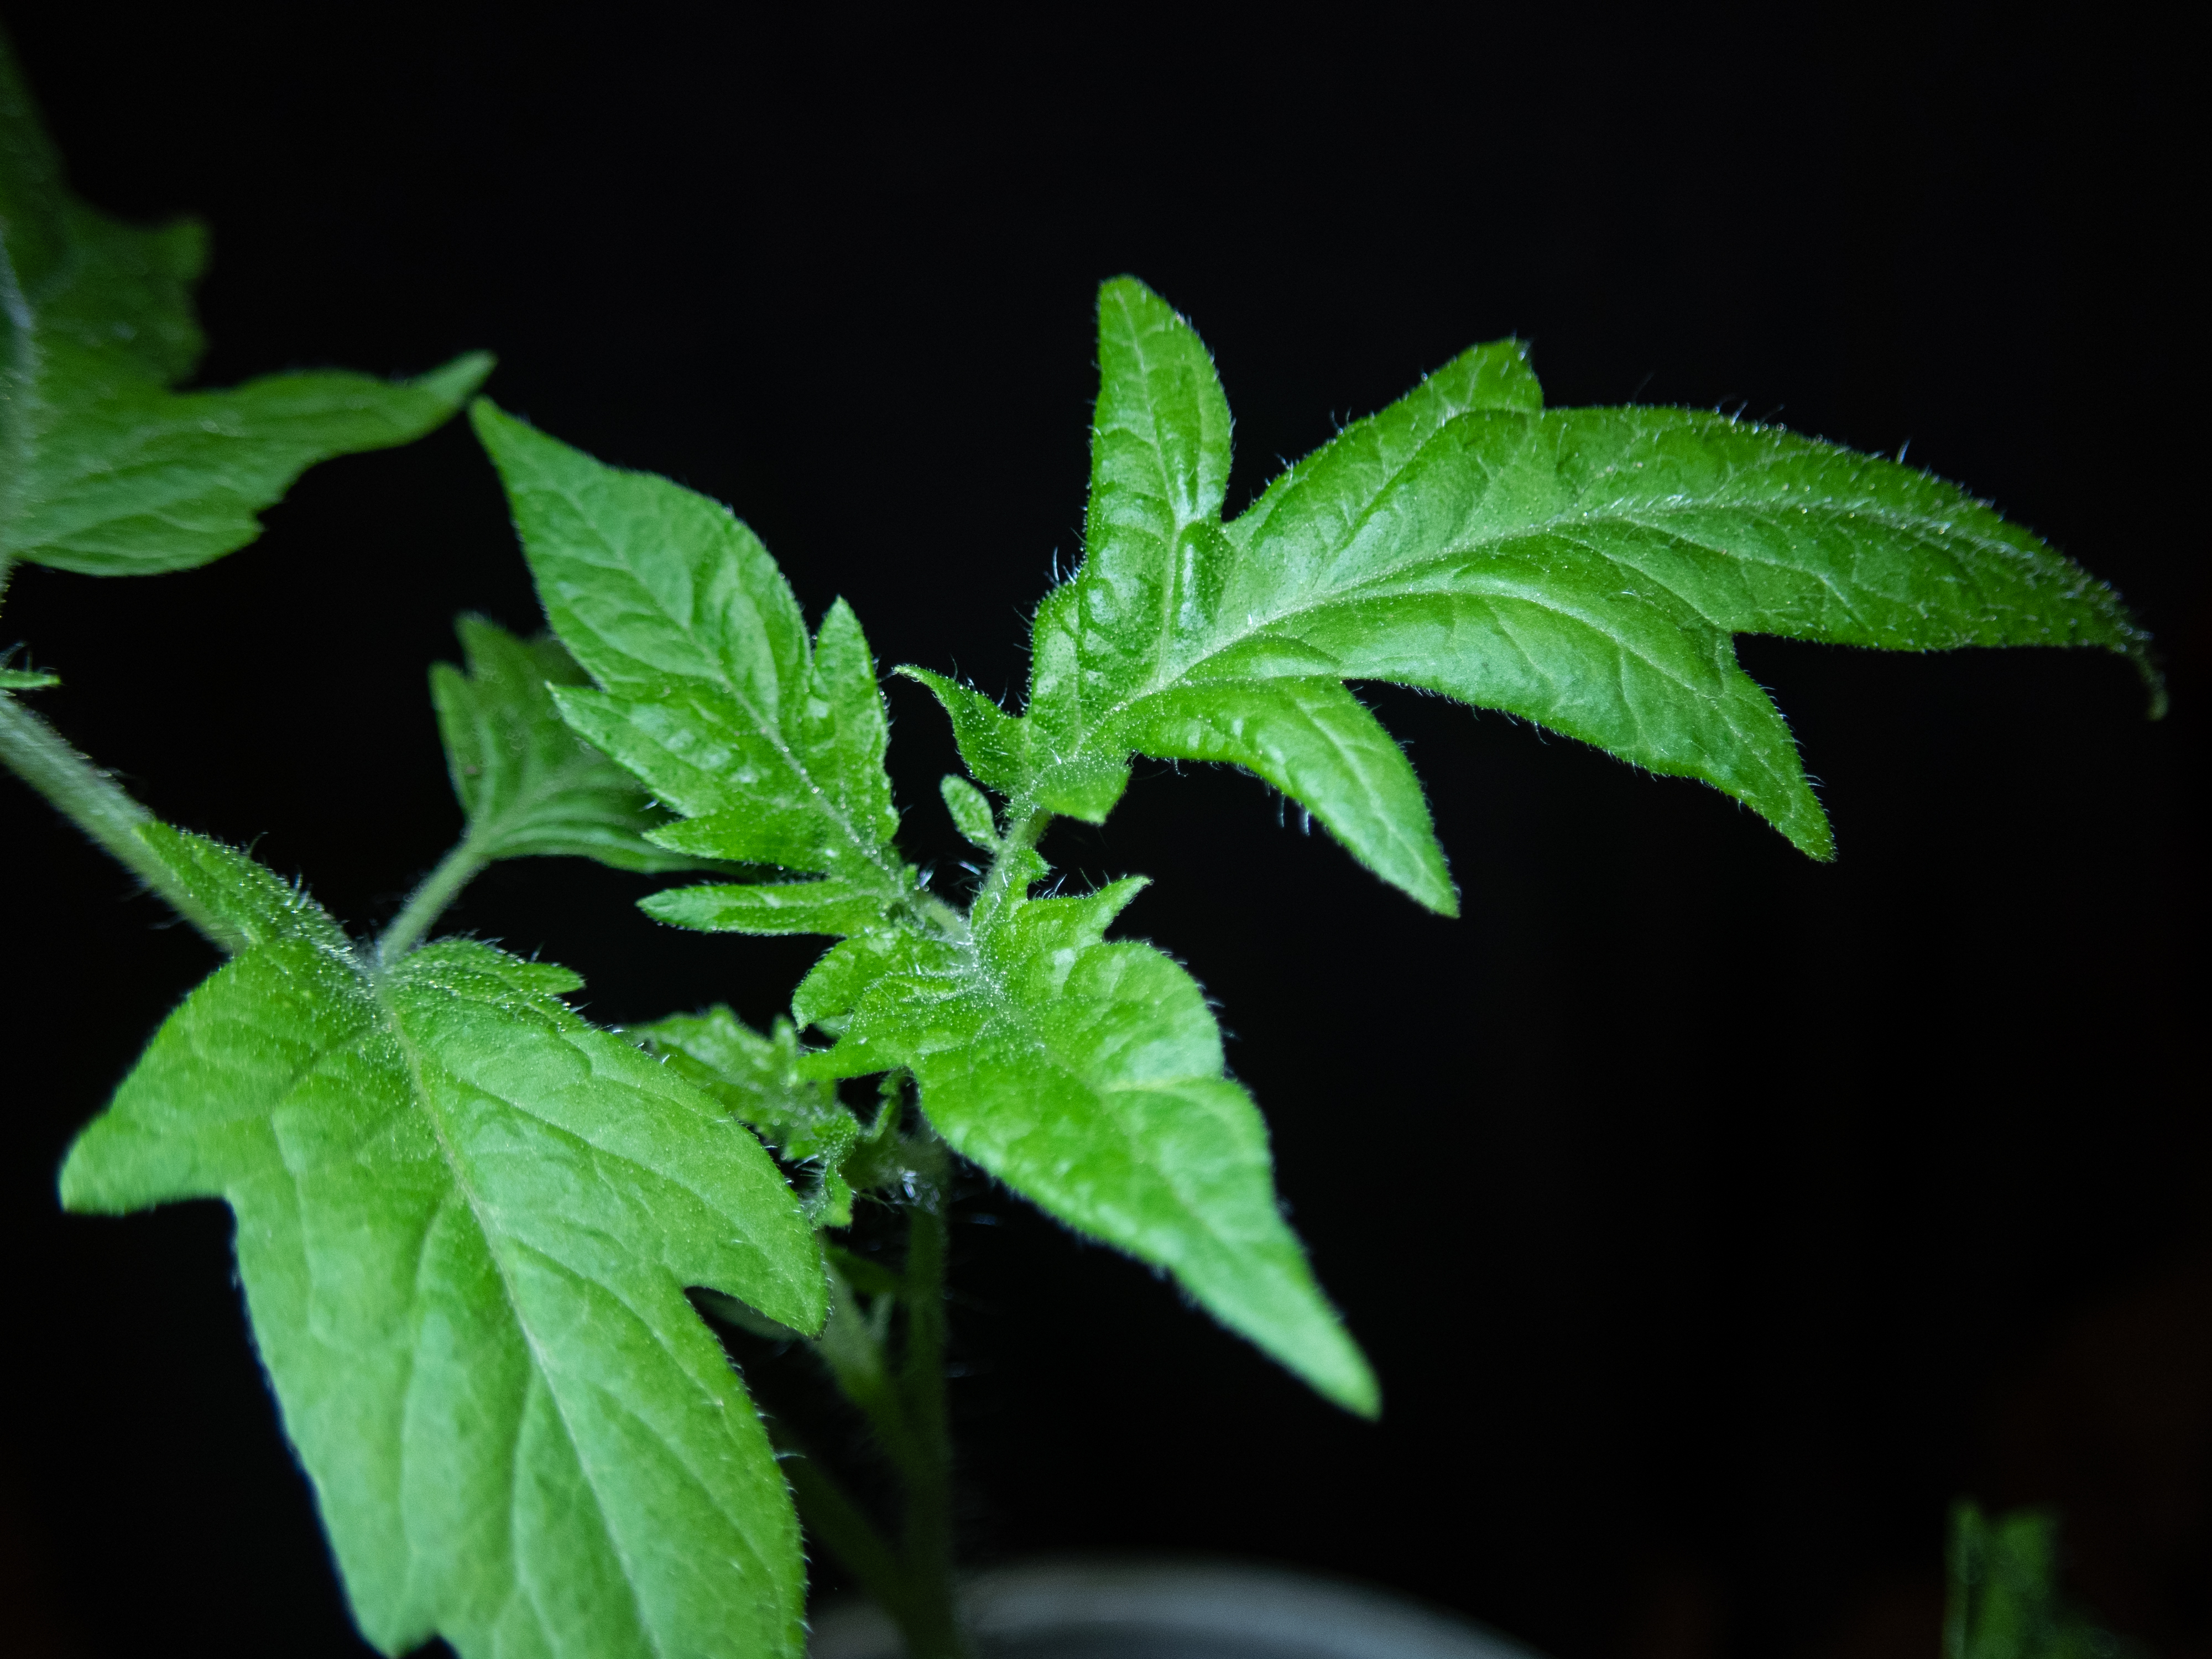
tomato leaves, tomato, green, black, background, flowering plant, flower, leaf, plant, herb, perennial plant